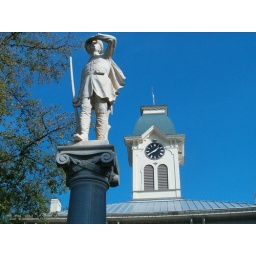
Statue and clock tower of the Crawford county courthouse in Van Buren Arkansas.